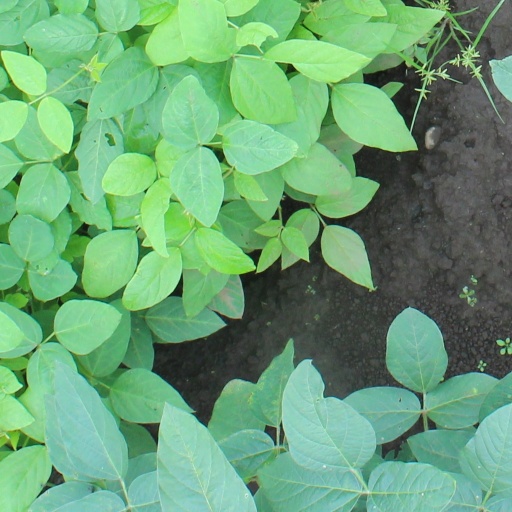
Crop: soybean